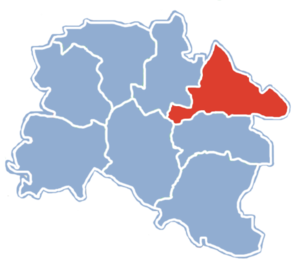
Sulmierzyce est une gmina rurale du powiat de Pajęczno, dans la Voïvodie de Łódź, dans le centre de la Pologne.